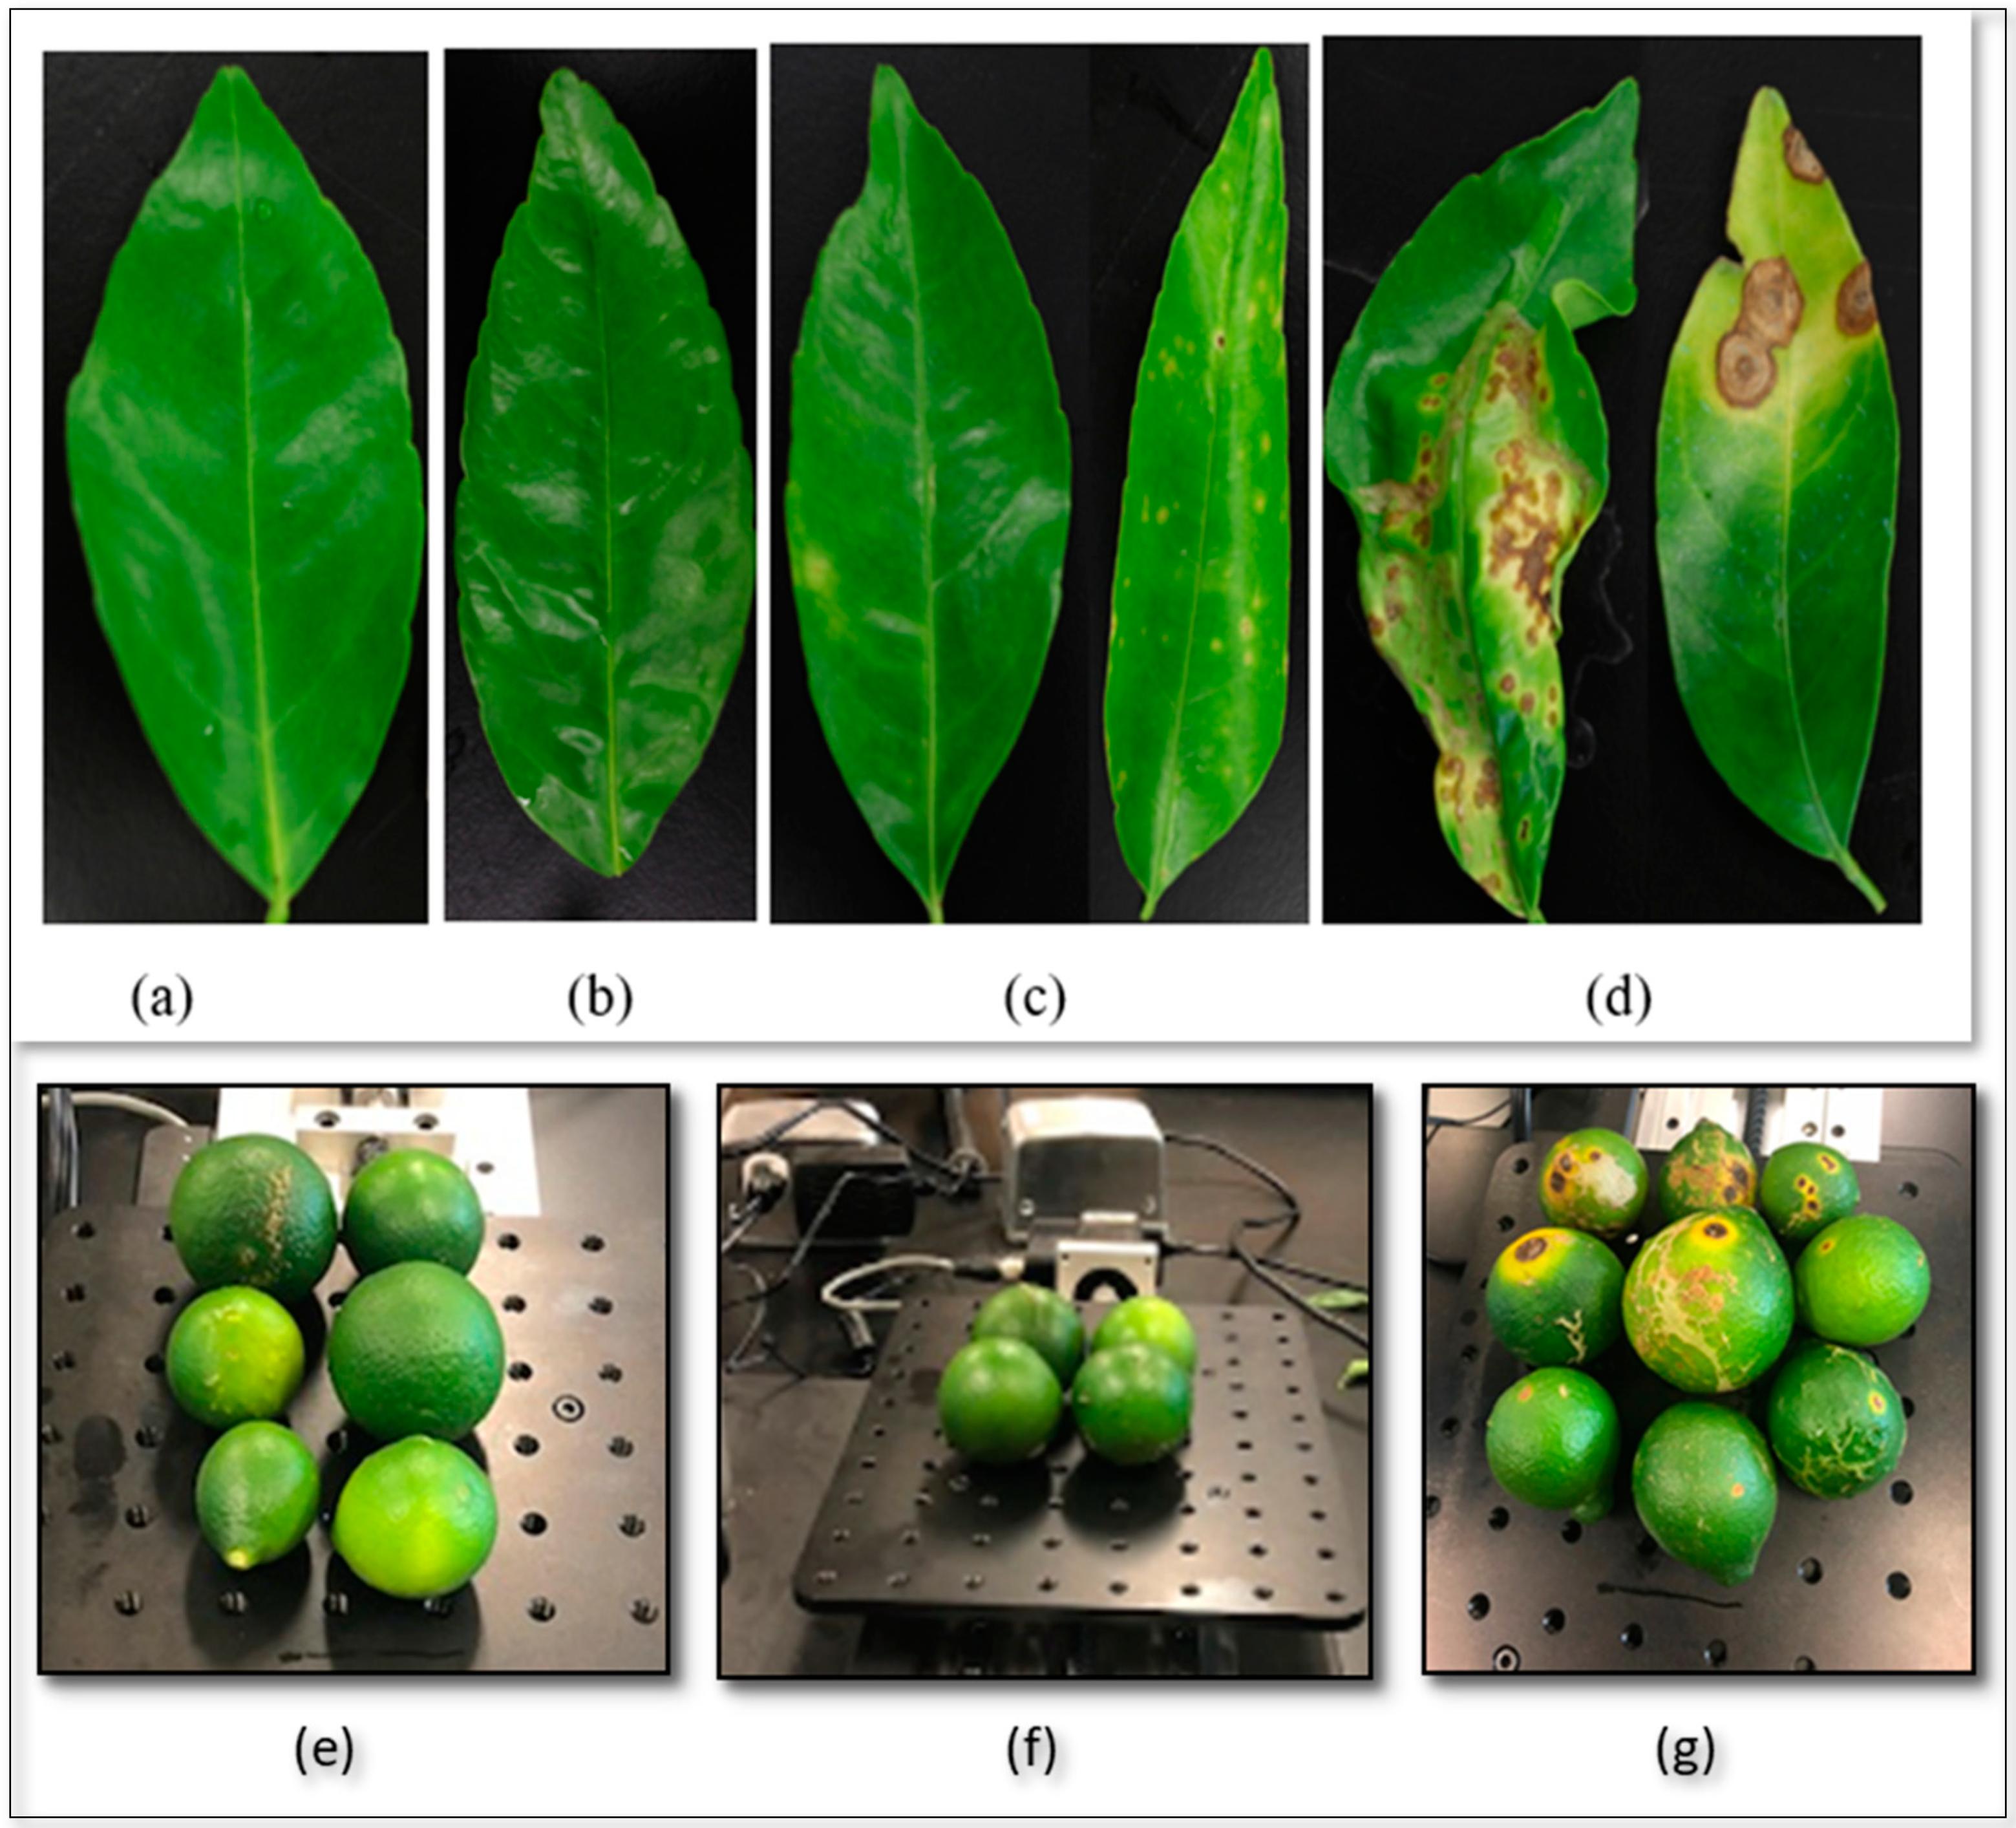
Plant: Citrus
Disease: citrus canker